Compounding of steam turbines

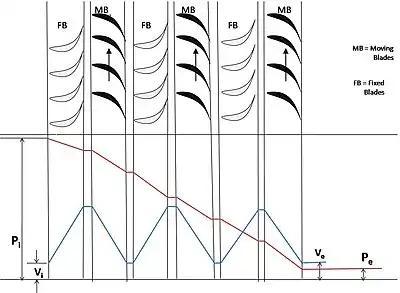
Fig-6: Schematic Diagram of Pressure compounded Reaction Turbine

As explained earlier a reaction turbine is one in which there is pressure and velocity loss in the moving blades. The moving blades have a converging steam nozzle. Hence when the steam passes over the fixed blades, it expands with decrease in steam pressure and increase in kinetic energy.